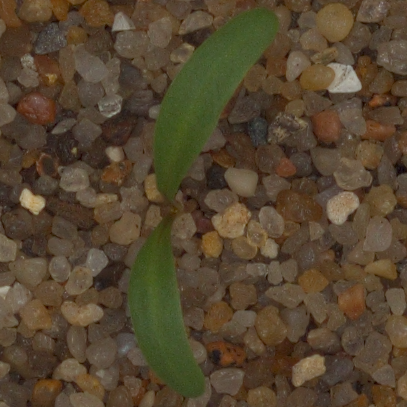
Label: sugar_beet